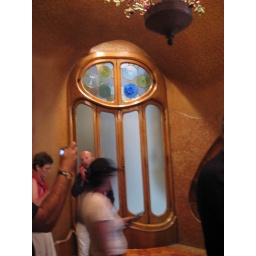
Cool glass window in Casa Batllo in barcelona.